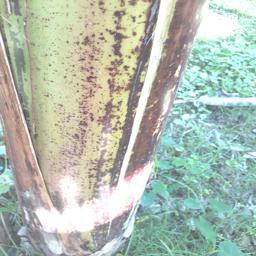
Label: PSEUDOSTEM WEEVIL